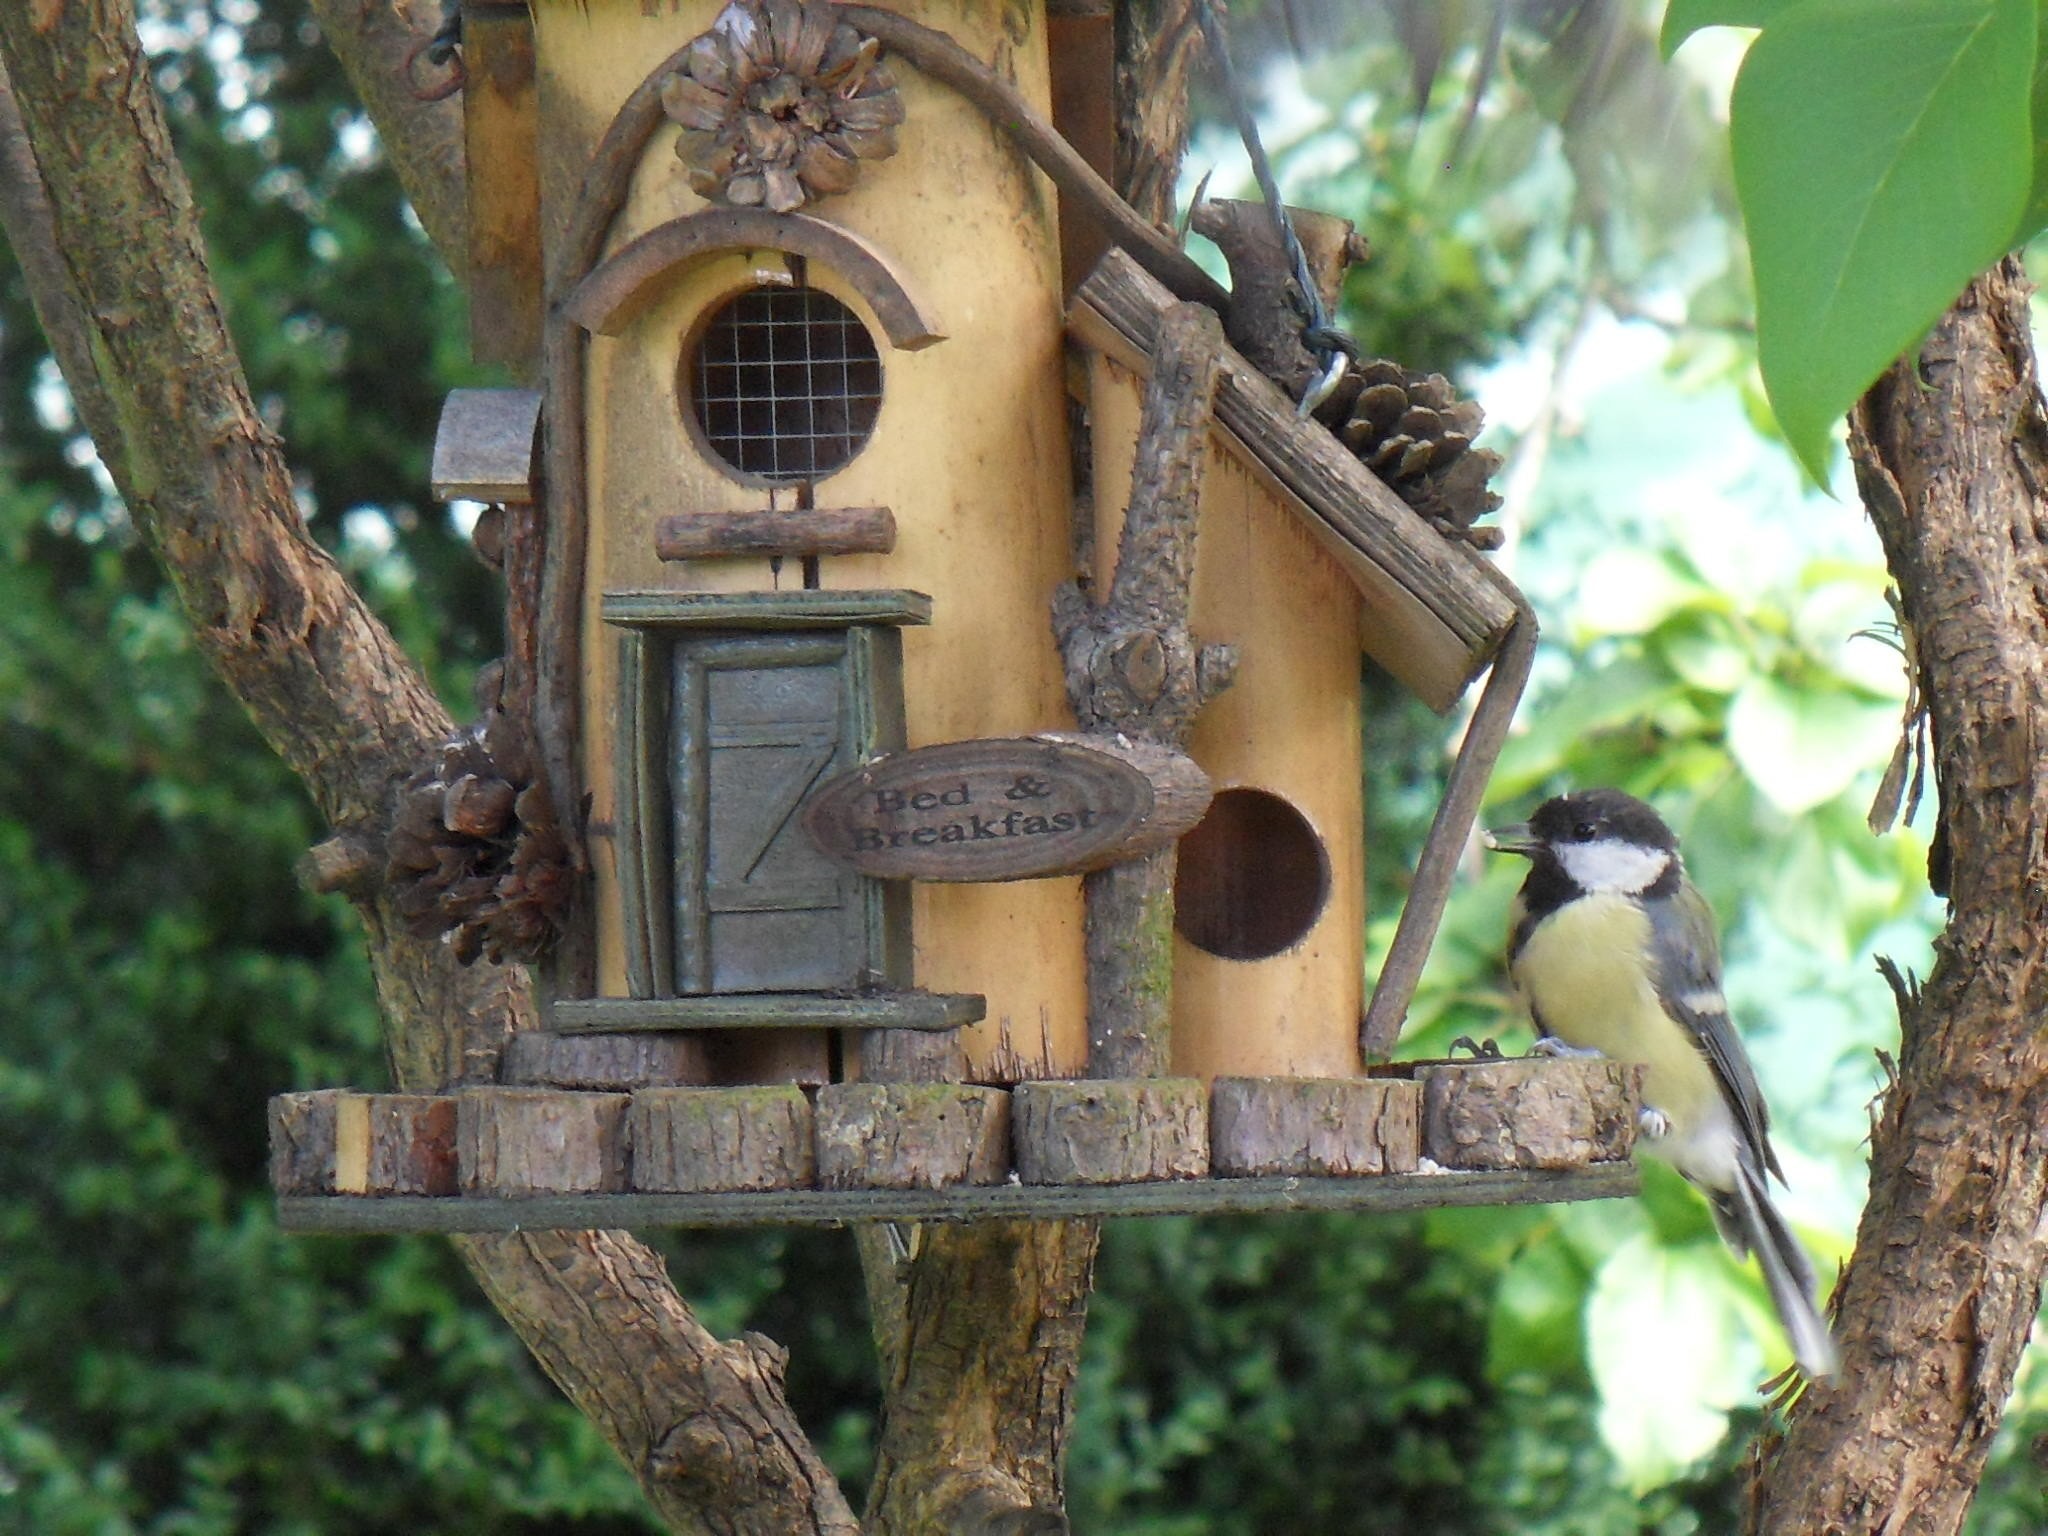
bird, wildlife, jungle, garden, fauna, birdhouse, tit, bird feeder